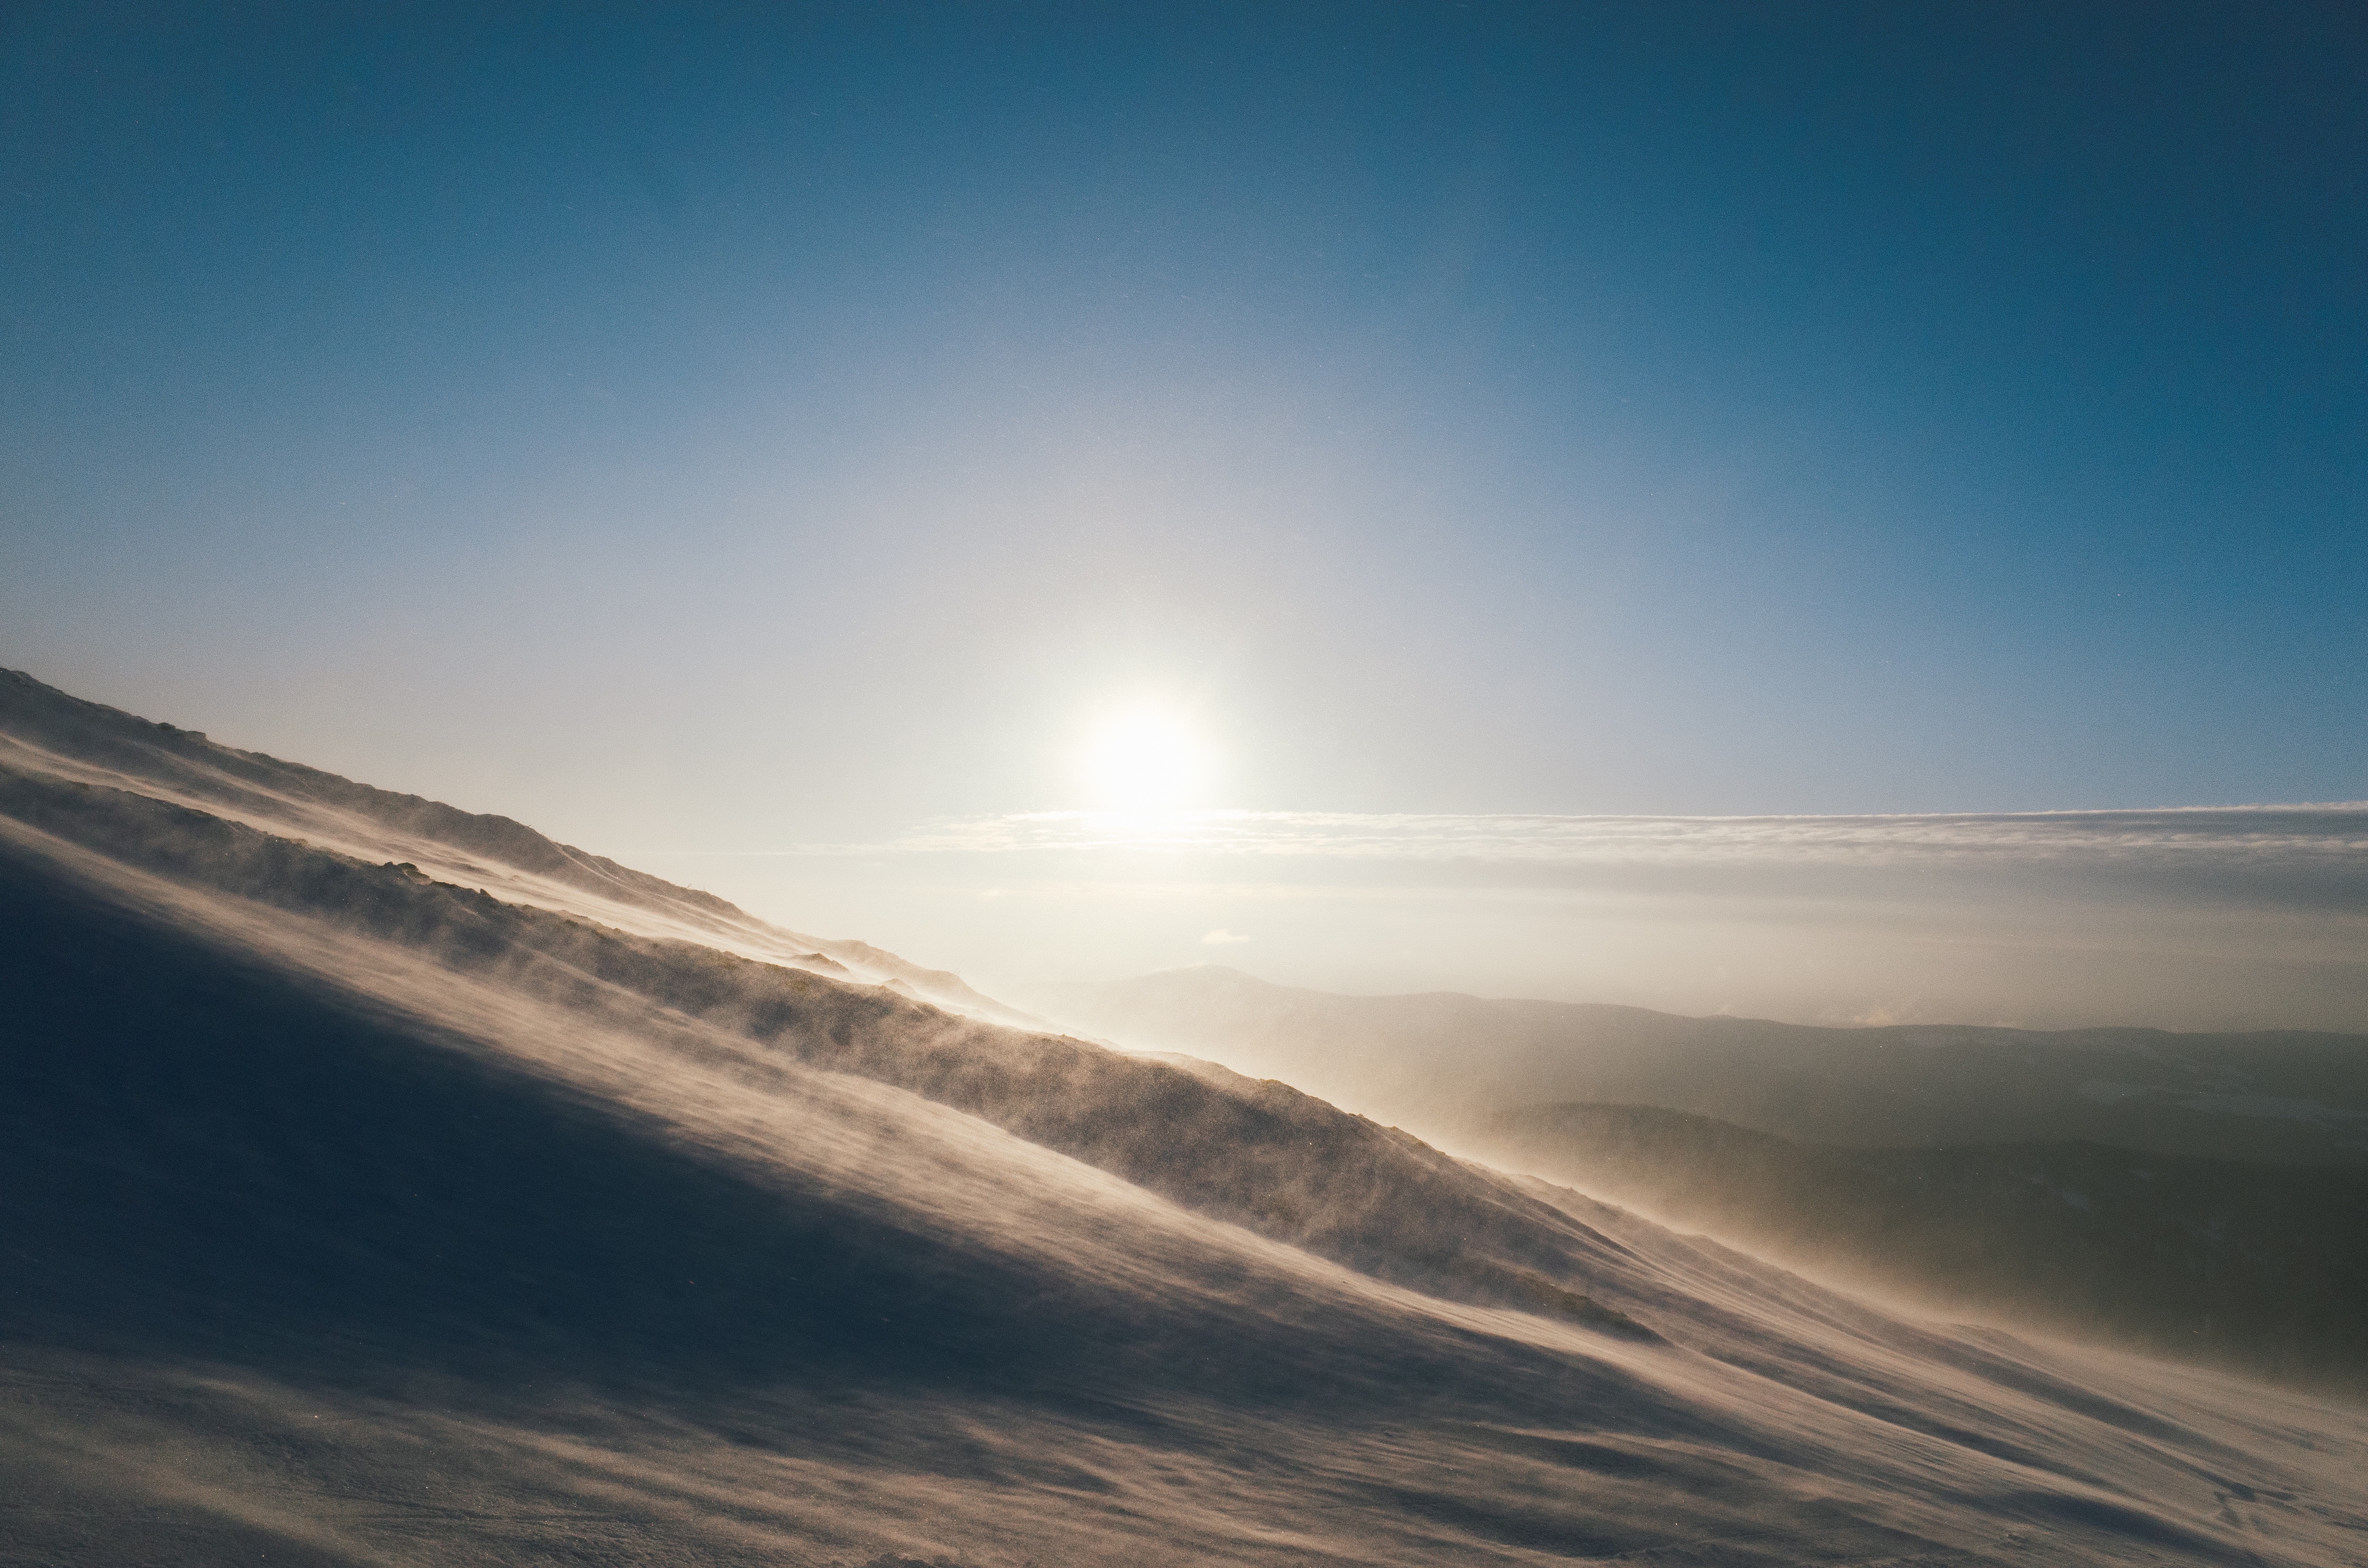
beach, landscape, sea, coast, sand, ocean, horizon, mountain, snow, cloud, sky, sun, fog, sunrise, mist, sunlight, morning, hill, wave, dawn, atmosphere, dusk, weather, arctic, habitat, natural environment, atmospheric phenomenon, atmosphere of earth, wind wave